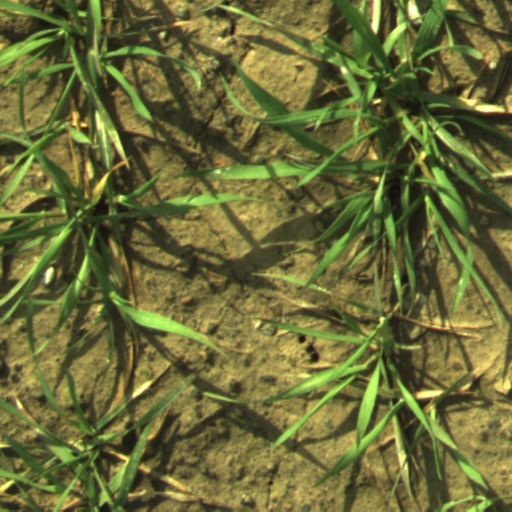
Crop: wheat